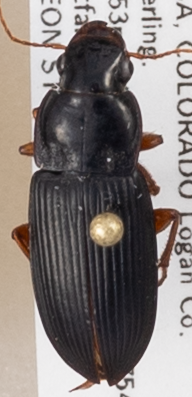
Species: Harpalus pensylvanicus
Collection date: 2018-09-20
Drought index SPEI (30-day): -0.9
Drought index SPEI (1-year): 0.86
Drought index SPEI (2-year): -0.128